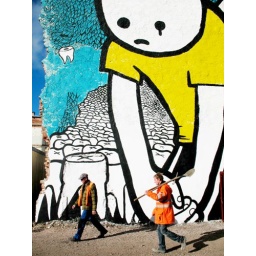
new wall in Erfurt, Germany, on a damage building